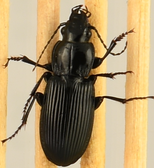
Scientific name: Pterostichus melanarius melanarius
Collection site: University of Notre Dame Environmental Research Center NEON (UNDE), plot UNDE_012